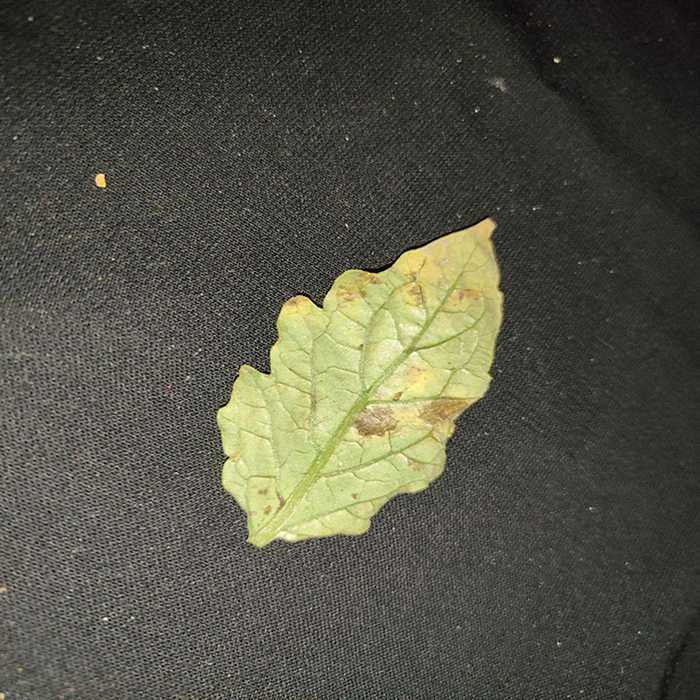
Plant: Tomato
Label: Tomato Bacterial spot